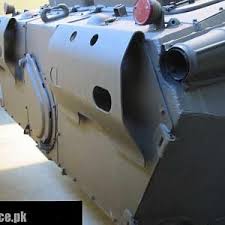
Label: BTR